Demographics of Scotland

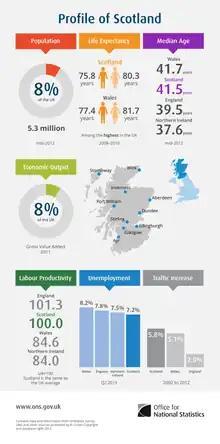
Profile of Scotland

The demography of Scotland includes all aspects of population, past and present, in the area that is Scotland. Scotland had a population of 5,463,300 in 2019. The population growth rate in 2011 was estimated as 0.6% per annum according to the 2011 GROS Annual Review.